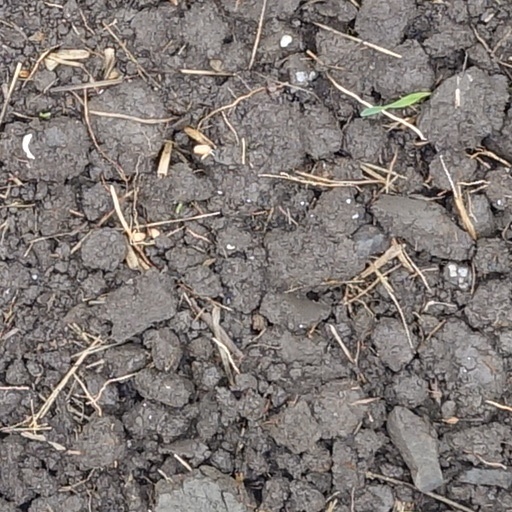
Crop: wheat